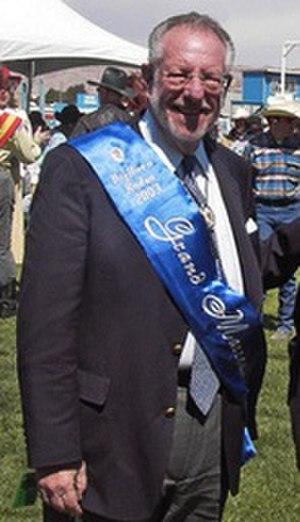
Oscar Baylin Goodman, né le 26 juillet 1939 à Philadelphie, est un homme politique américain. Membre du Parti démocrate, il est maire de Las Vegas de 1999 à 2011.